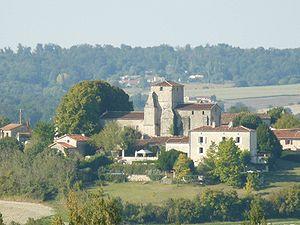
église et village de St-Amant, vue de Juignac (16), France